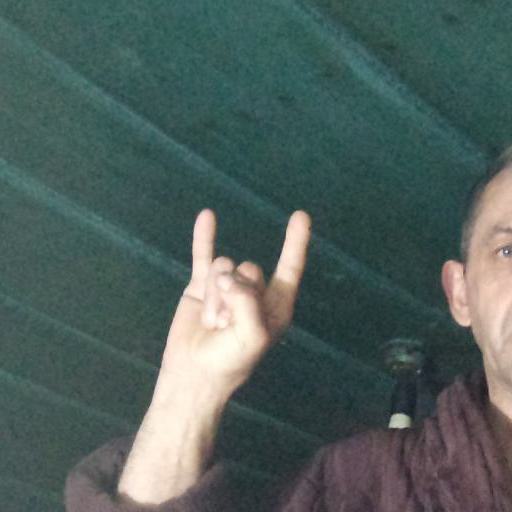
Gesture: rock